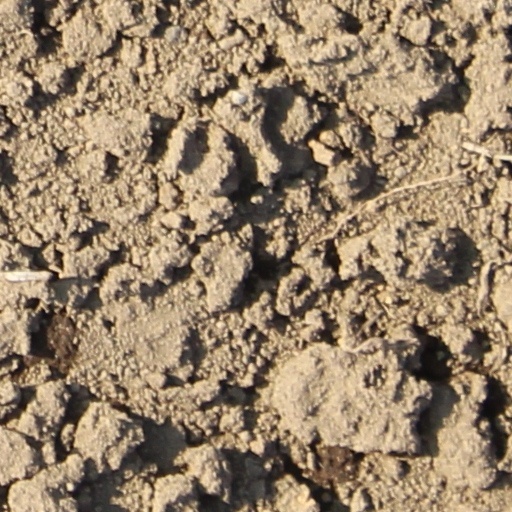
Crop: wheat